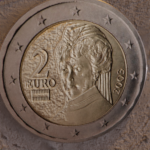
Coin value: 2euro
Country: at
Edition: standard